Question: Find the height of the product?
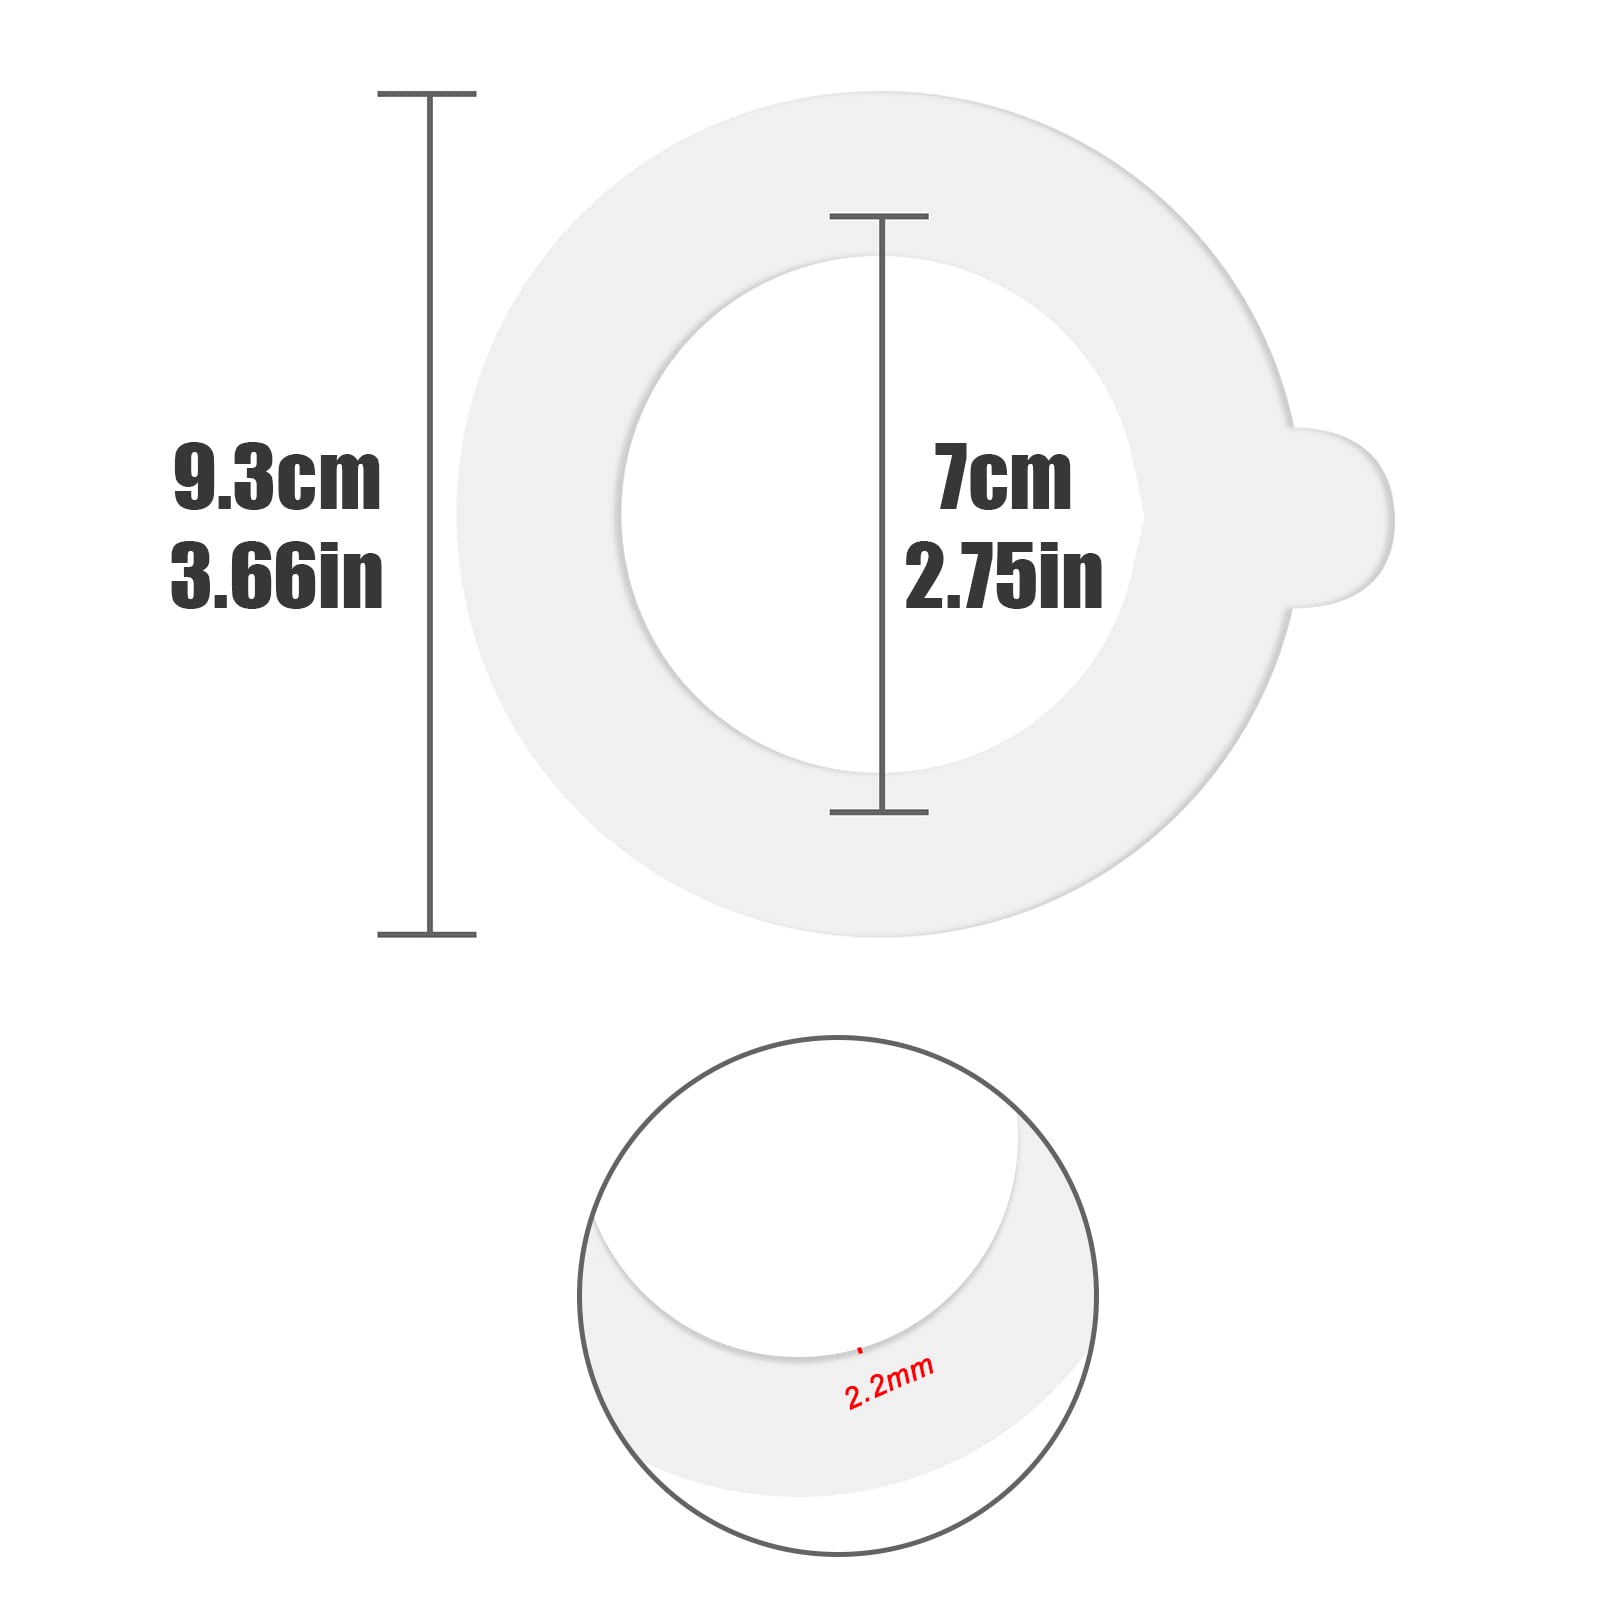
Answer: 9.3 centimetre